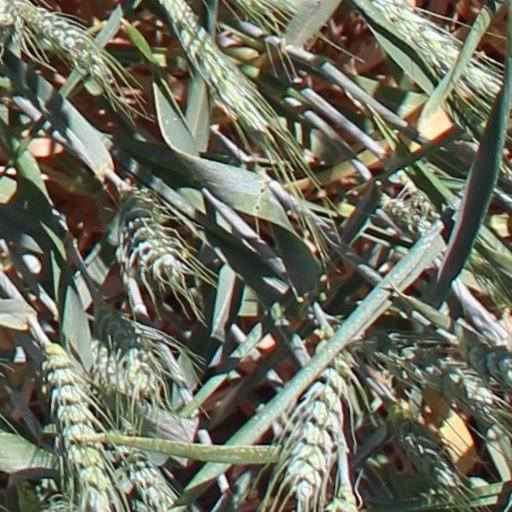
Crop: wheat